Isaiah

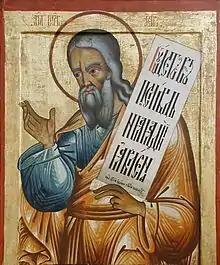
Russian icon of the Prophet Isaiah, 18th century (iconostasis of Transfiguration Church, Kizhi monastery, Karelia, Russia)

The first verse of the Book of Isaiah states that Isaiah prophesied during the reigns of Uzziah (or Azariah), Jotham, Ahaz, and Hezekiah, the kings of Judah. Uzziah's reign was 52 years in the middle of the 8th century BC, and Isaiah must have begun his ministry a few years before Uzziah's death, probably in the 740s BC. He may have been contemporary for some years with Manasseh. Thus, Isaiah may have prophesied for as long as 64 years.